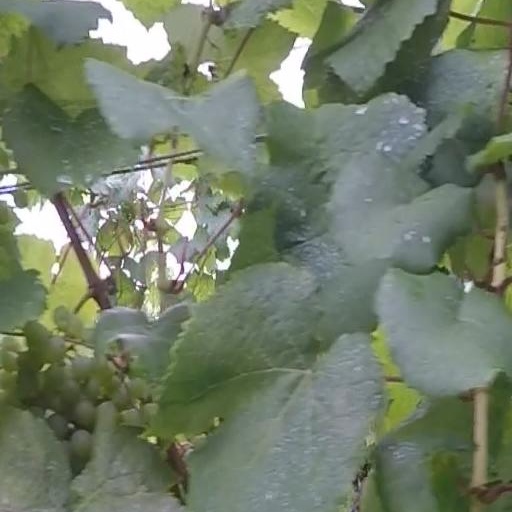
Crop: grape